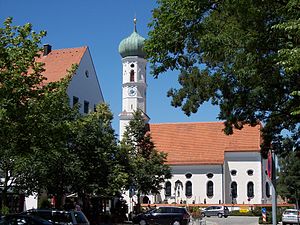
Kirchheim bei München / Geografi
Den katolske kirke St. Andreas i Kirchheim er fra 1671
Kirchheim bei München er en kommune i Landkreis München, i den tyske delstat Bayern.